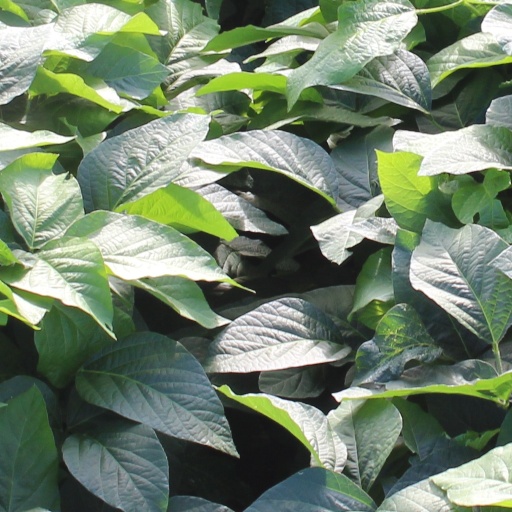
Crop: soybean